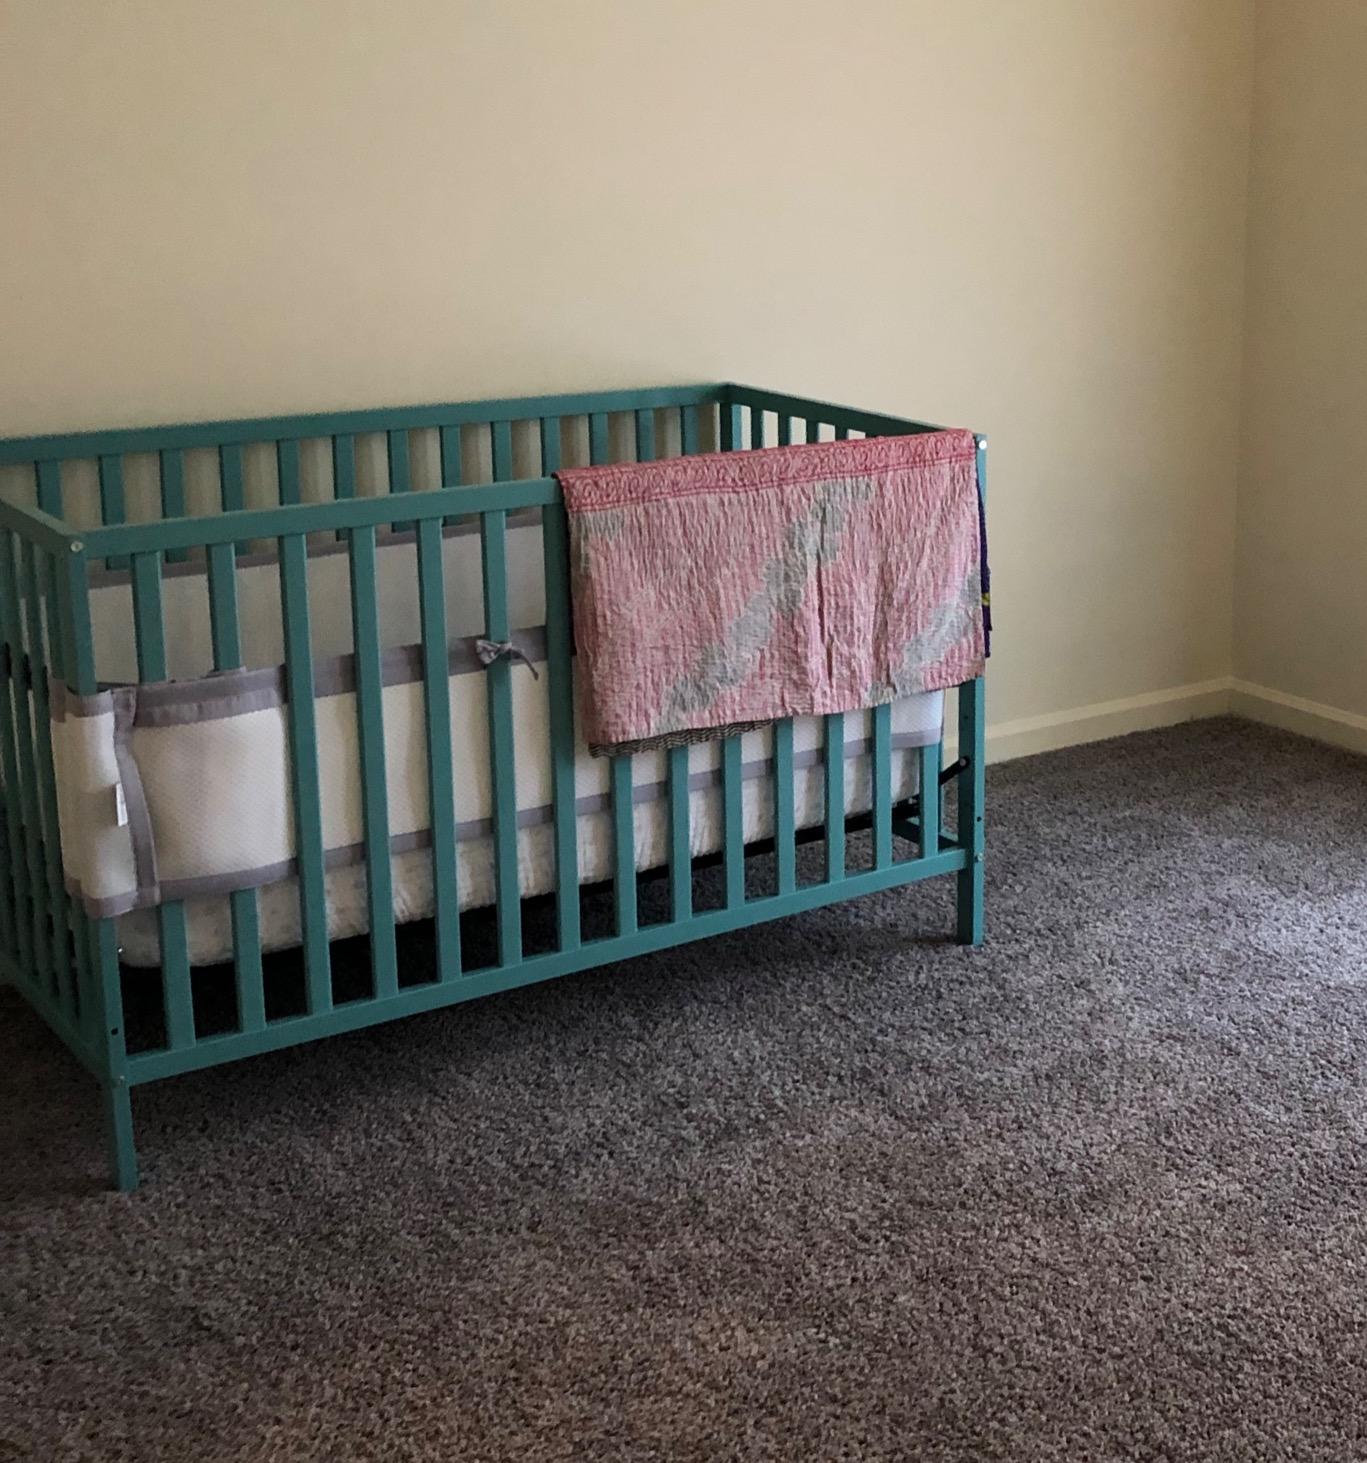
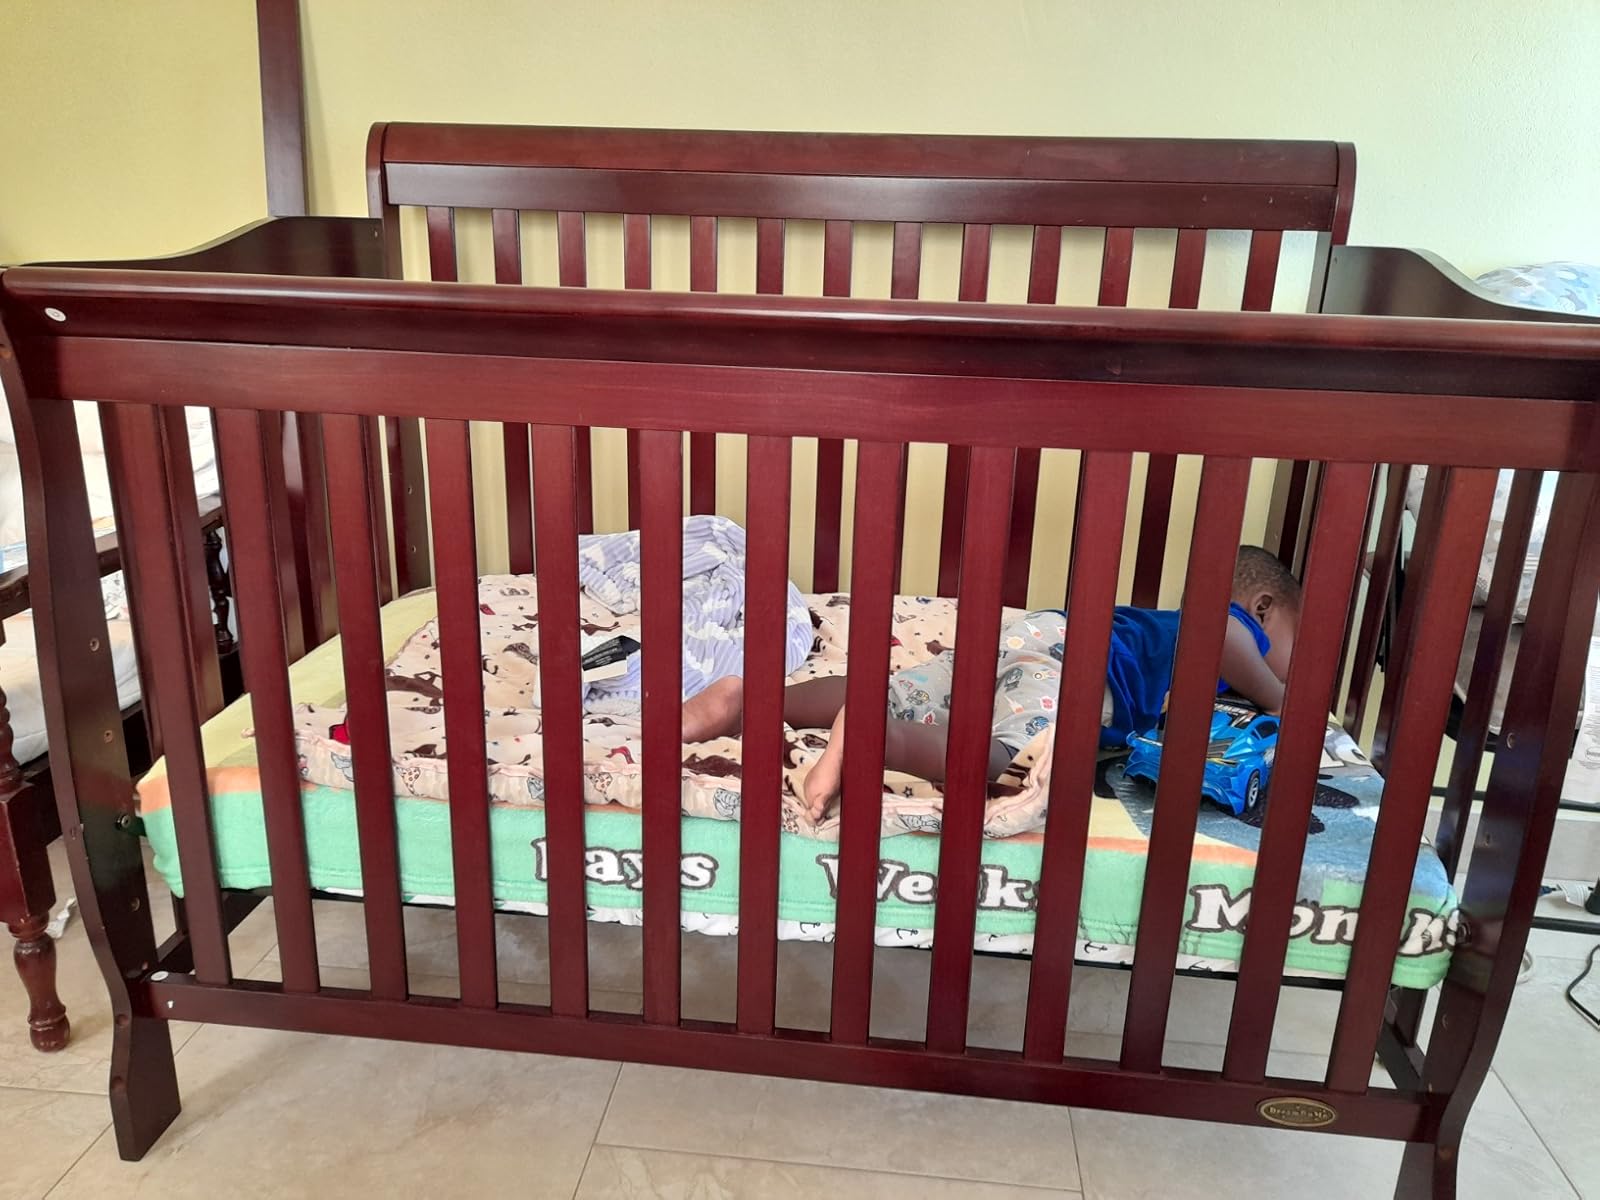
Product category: products_crib
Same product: no